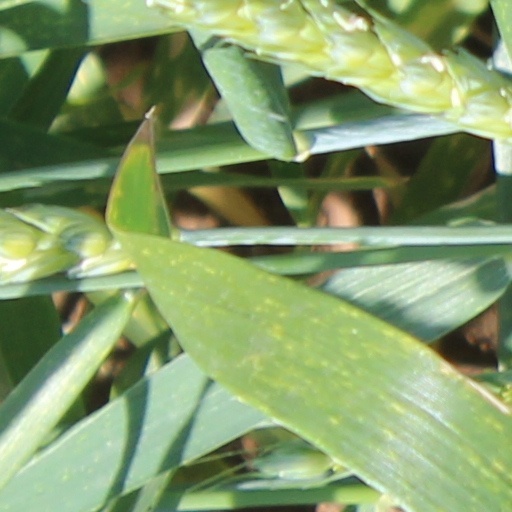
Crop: wheat